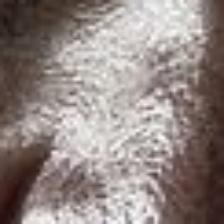
Label: faces